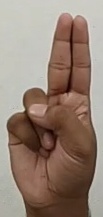
ASL sign: U